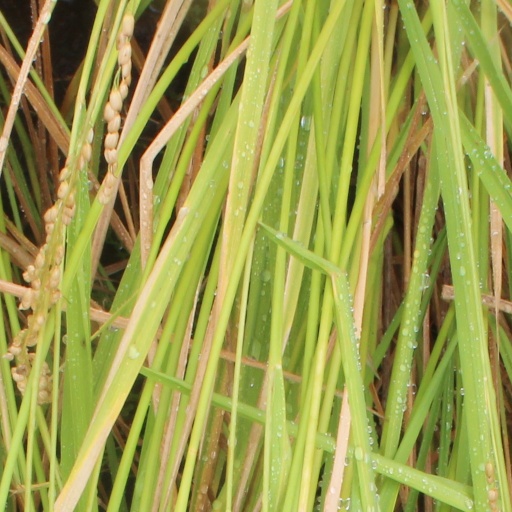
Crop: rice